José Cisnero

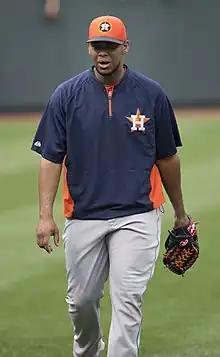
Cisnero with the Houston Astros

José Luis Cisnero (born April 11, 1989) is a Dominican-American professional baseball relief pitcher who is a free agent. He has previously played in Major League Baseball (MLB) for the Houston Astros, Detroit Tigers, and Los Angeles Angels.